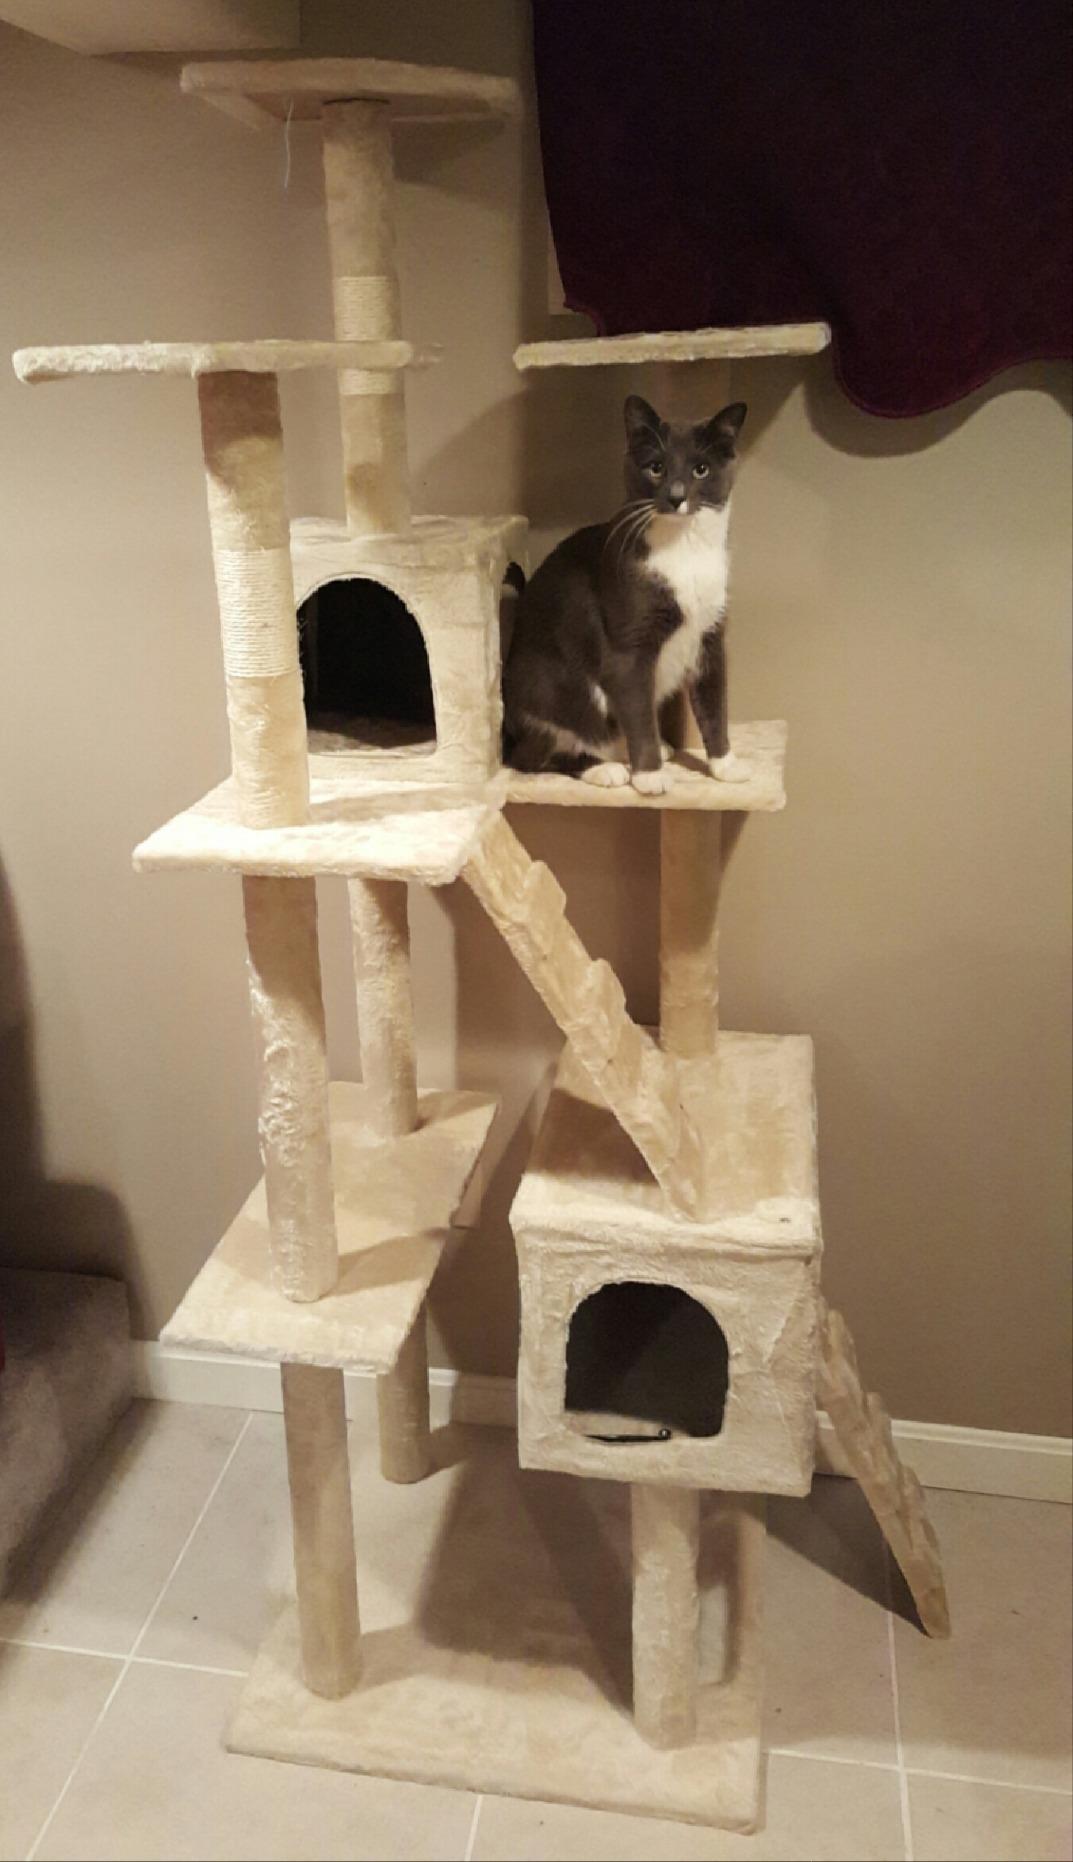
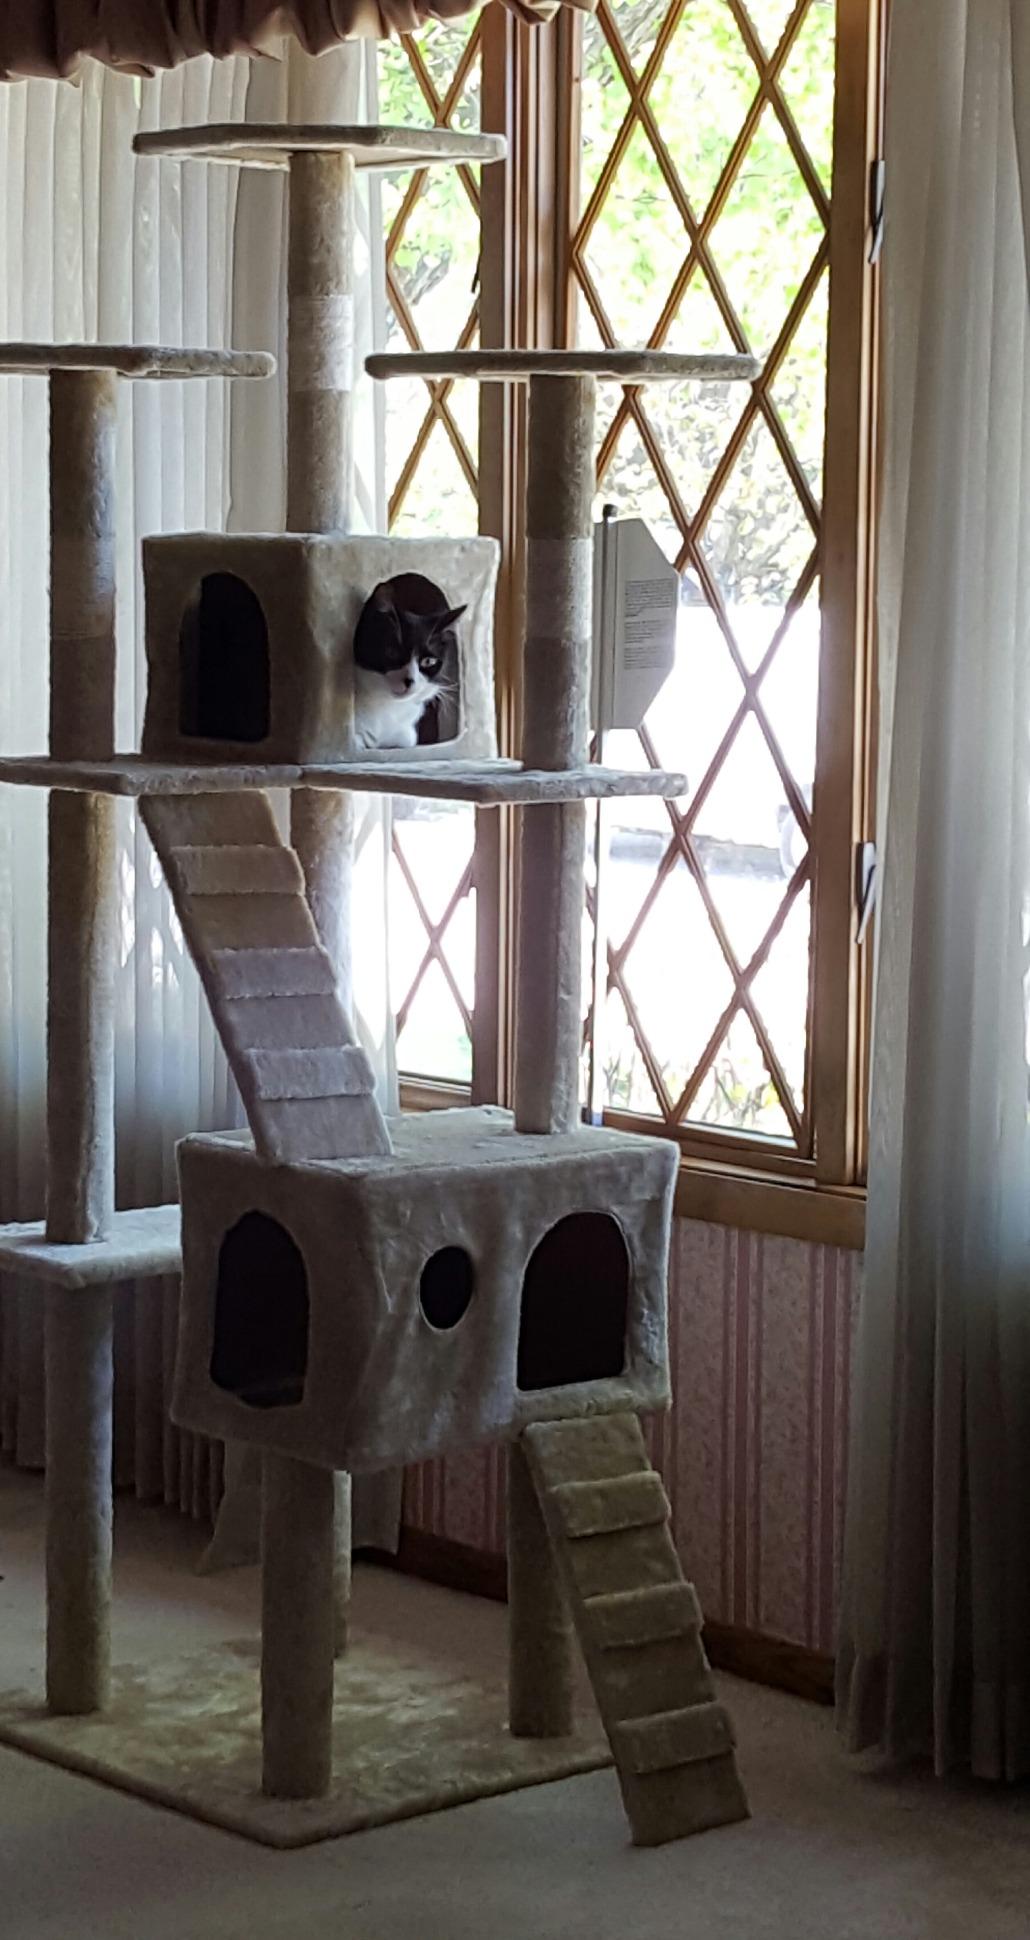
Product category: items_cat tree
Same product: yes